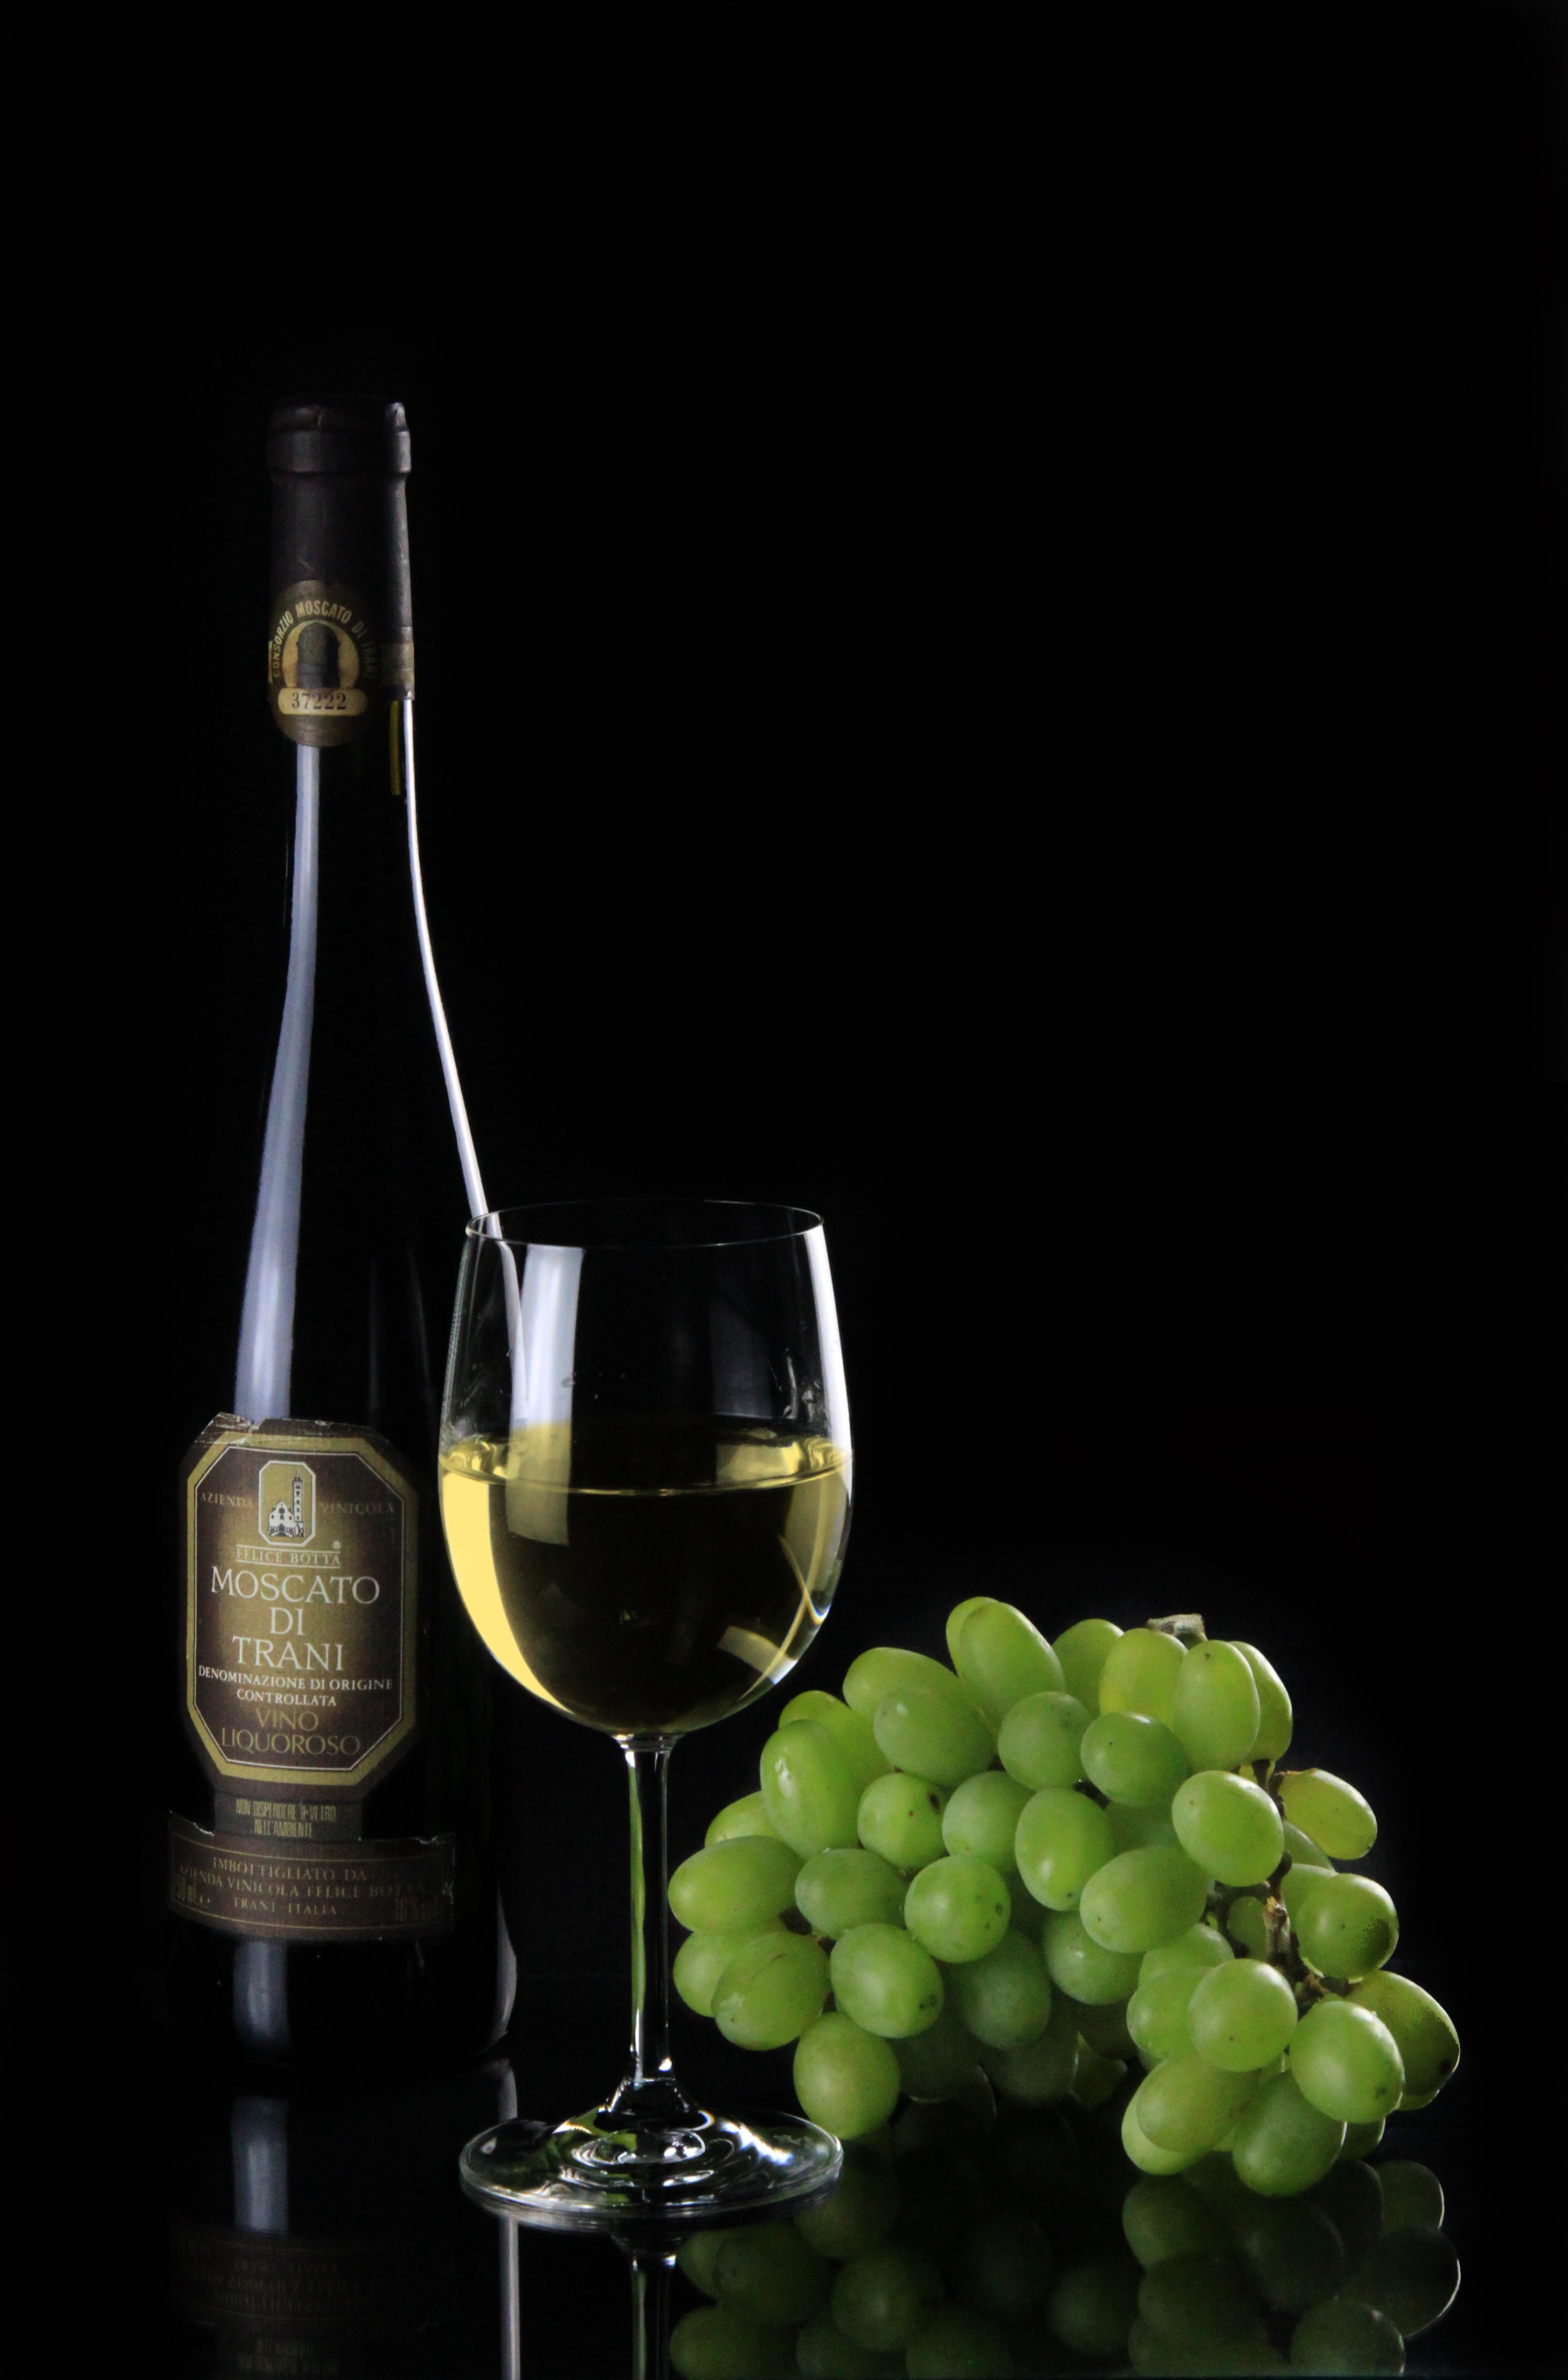
grape, wine, fruit, glass, food, produce, drink, bottle, red wine, still life, wine bottle, label, glass bottle, wine glass, champagne, liqueur, white wine, vitis, stemware, alcoholic beverage, still life photography, distilled beverage, grapevine family, drinkware